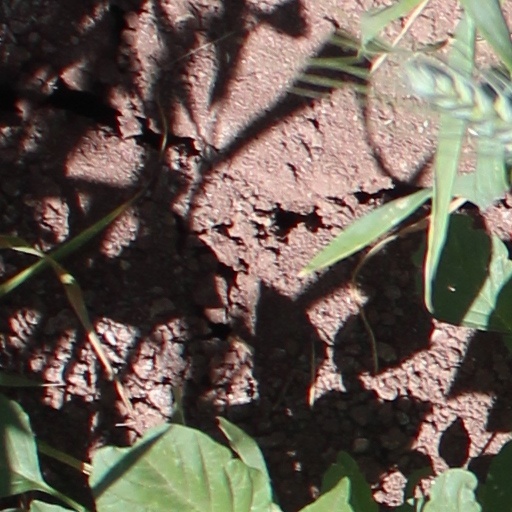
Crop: wheat